Kratié province

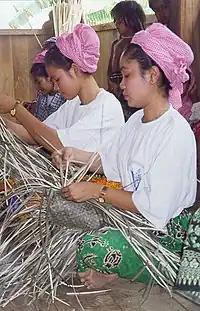
Cham woman weaving baskets

Most Kratié residents are subsistence farmers or fishers. 78% of residents are employed in agriculture. Thirty percent of Kratié households live on less than US$1 per day; the province's poverty rate of 32% is somewhat lower than the national average of 39%. Some gold mining occurs in Kratié. Most soil in Kratié is poor; the province primarily grows perennial industrial crops like rubber. Kratié has the potential to be an ecotourism destination. Kratié's road system is poorly developed. As of 1998, the average household possessed 0.48 hectares of agricultural land, and 37% were landless.